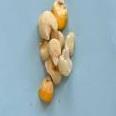
Maize quality: Bad